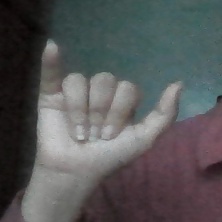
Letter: ya